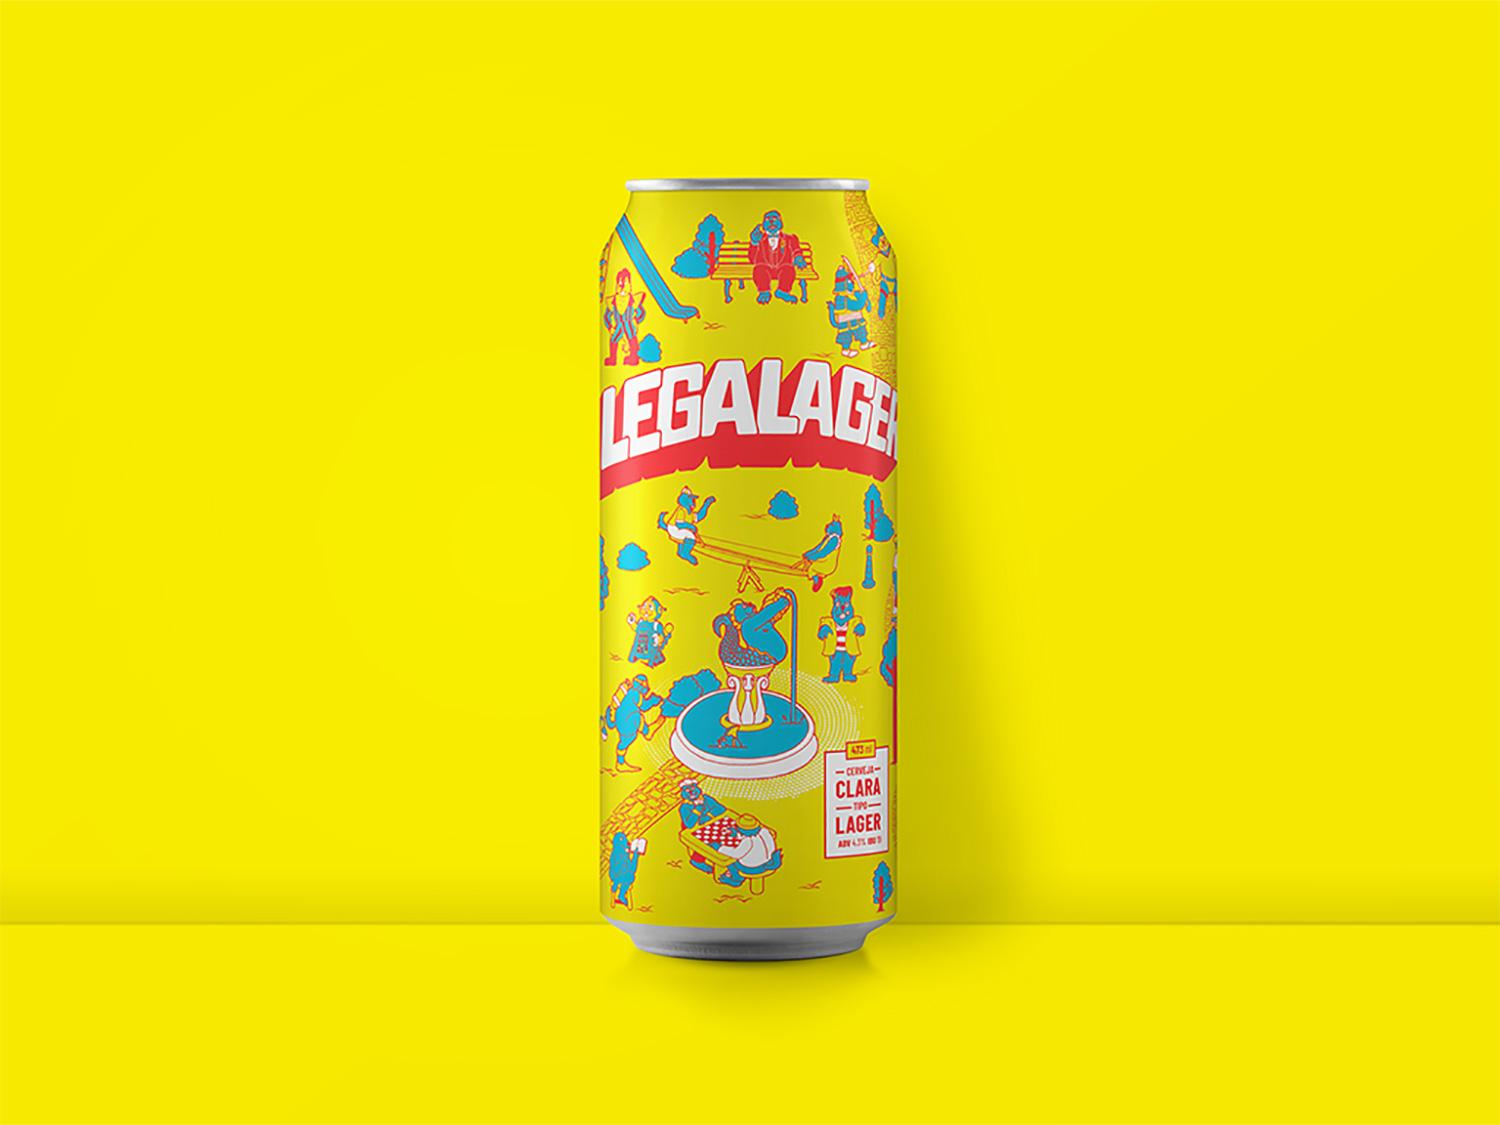
Label: metal